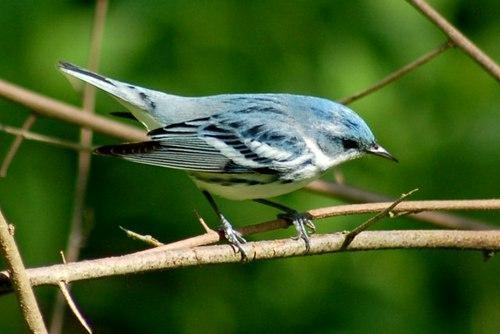
A photo of a cerulean warbler